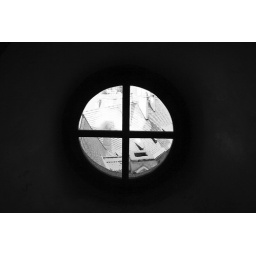
From the castle tower in Cesky Krumlov.